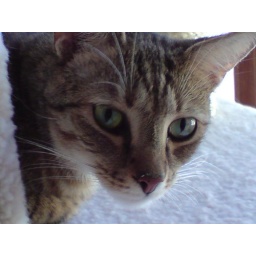
Jordan cat as she sits in one of the boxes on the perch in the kitchen